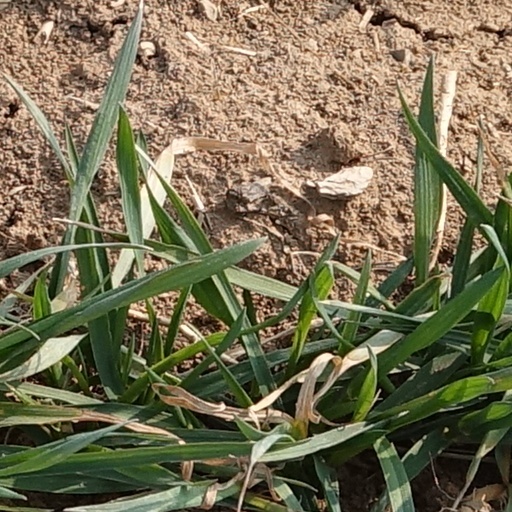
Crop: wheat